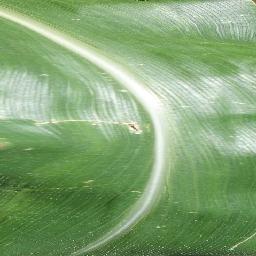
Label: Corn_(Maize)___Healthy